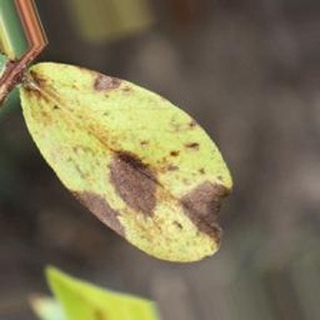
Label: groundnut_late_leaf_spot